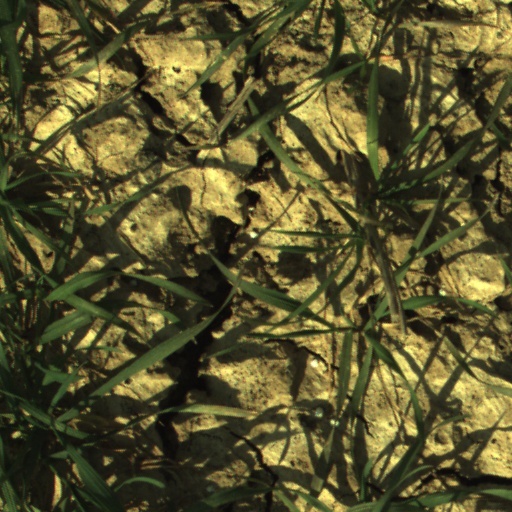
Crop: wheat